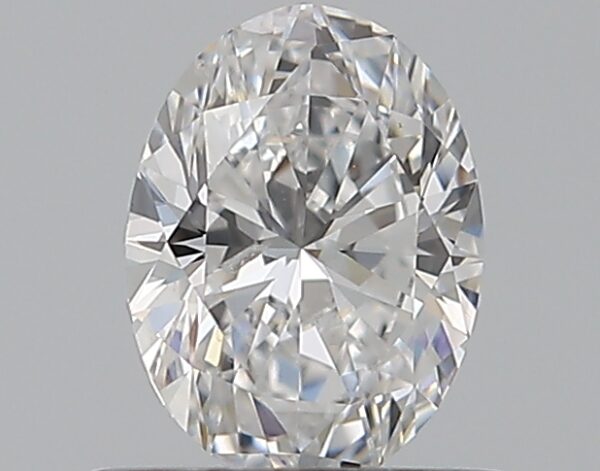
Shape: oval
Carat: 0.5
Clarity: SI2
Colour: D
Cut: EX
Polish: EX
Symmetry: GD
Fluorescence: N
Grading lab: GIA
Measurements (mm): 6.03 x 4.47 x 2.83